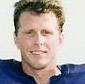
Age: 29